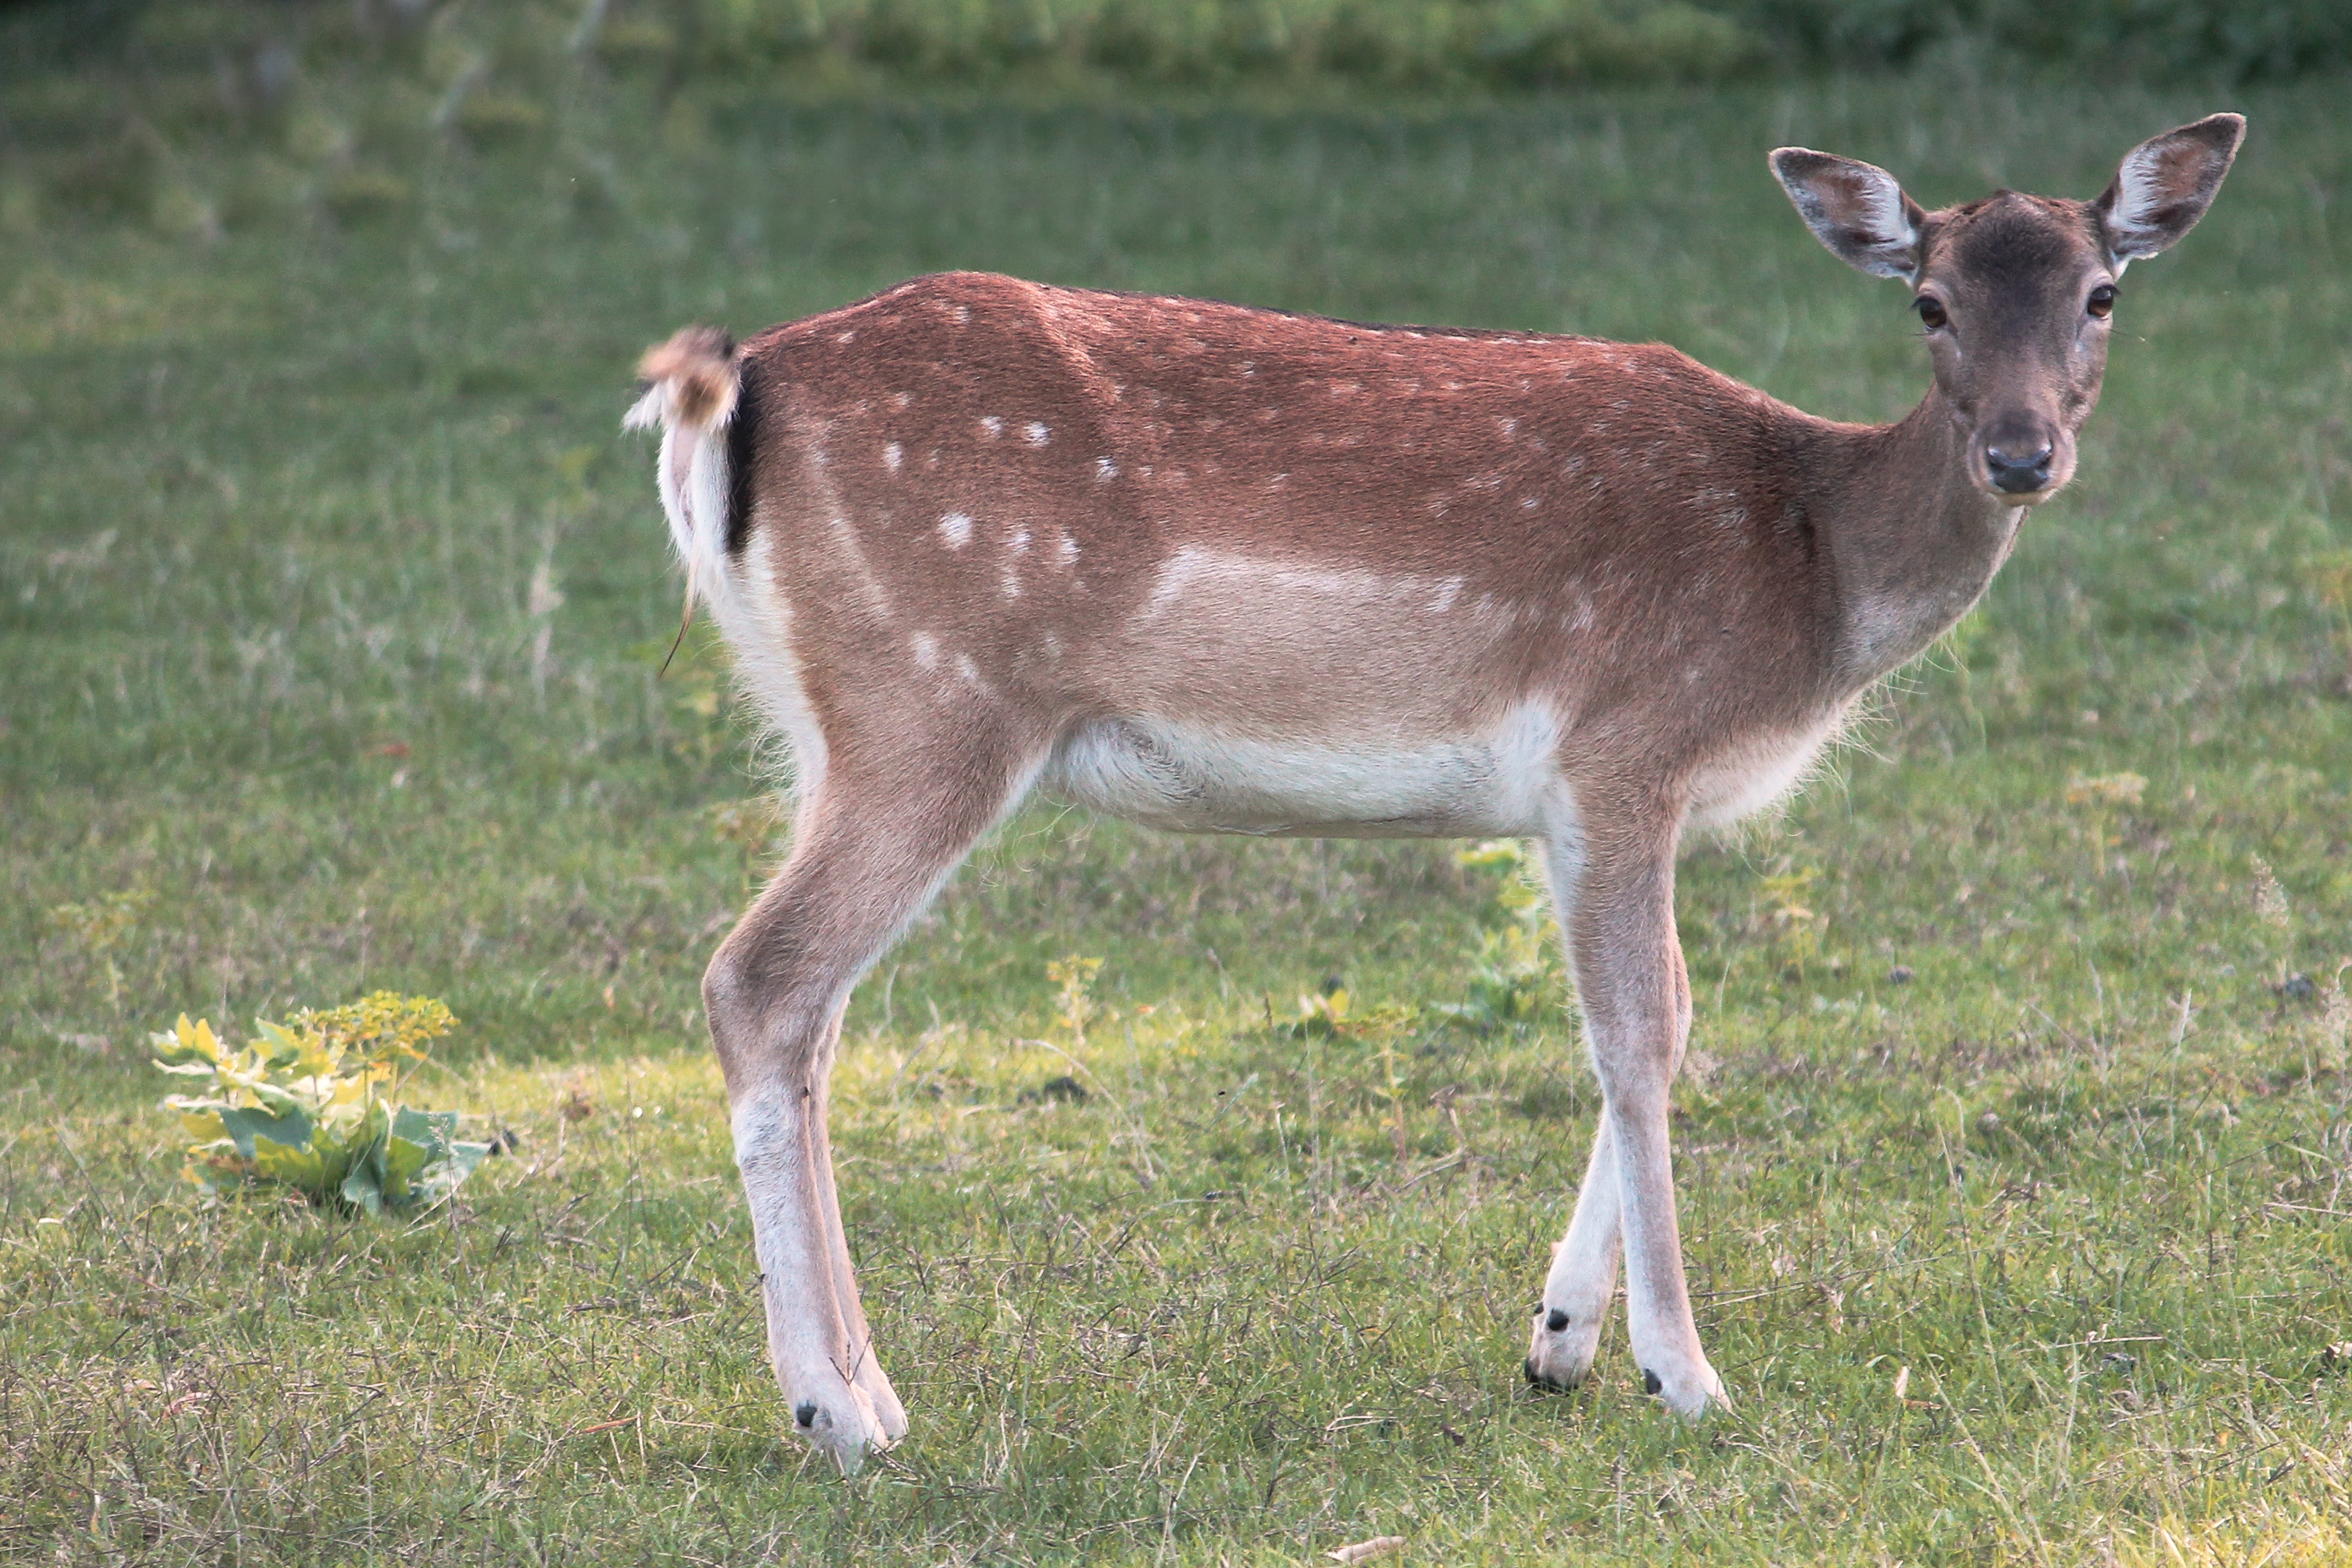
nature, animal, wildlife, deer, pasture, grazing, mammal, fauna, grassland, vertebrate, roe deer, scheu, fallow deer, glade, white tailed deer, pronghorn